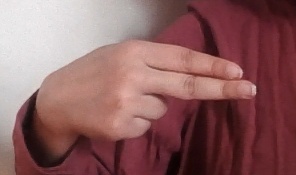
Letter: ain